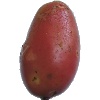
Label: Potato Red Washed 1